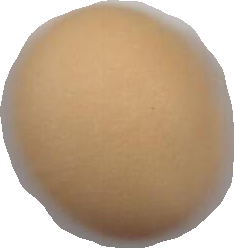
Variety: Grobogan